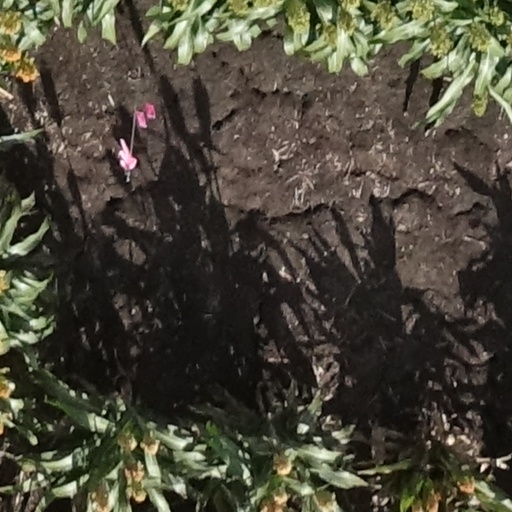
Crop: sorghum